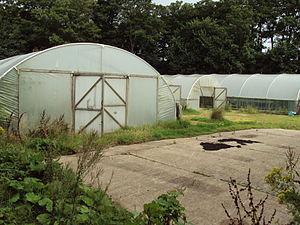
Une serre est une structure close ou semi-ouverte translucide, en verre ou en plastique, soutenue par une structure métallique ou en bois, destinée en général à la production agricole. Elle vise à protéger les cultures vivrières ou de loisir des éléments climatiques, afin d'améliorer la production des plantes, d'en accélérer la croissance et de les produire indépendamment des saisons grâce à un gain de température par blocage de la convection sous la structure.